Karwaan

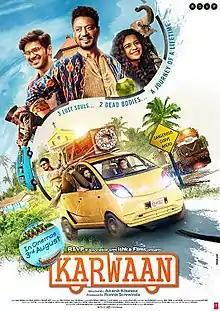

Karwaan is a 2018 Indian Hindi-language road comedy-drama film written by Bejoy Nambiar and directed by debutant Akarsh Khurana for producers Ronnie Screwvala and Priti Rathi Gupta. The film stars Dulquer Salmaan (in his Hindi film debut), Irrfan Khan (in his penultimate film) and Mithila Palkar in lead roles. It was released on 3 August 2018.